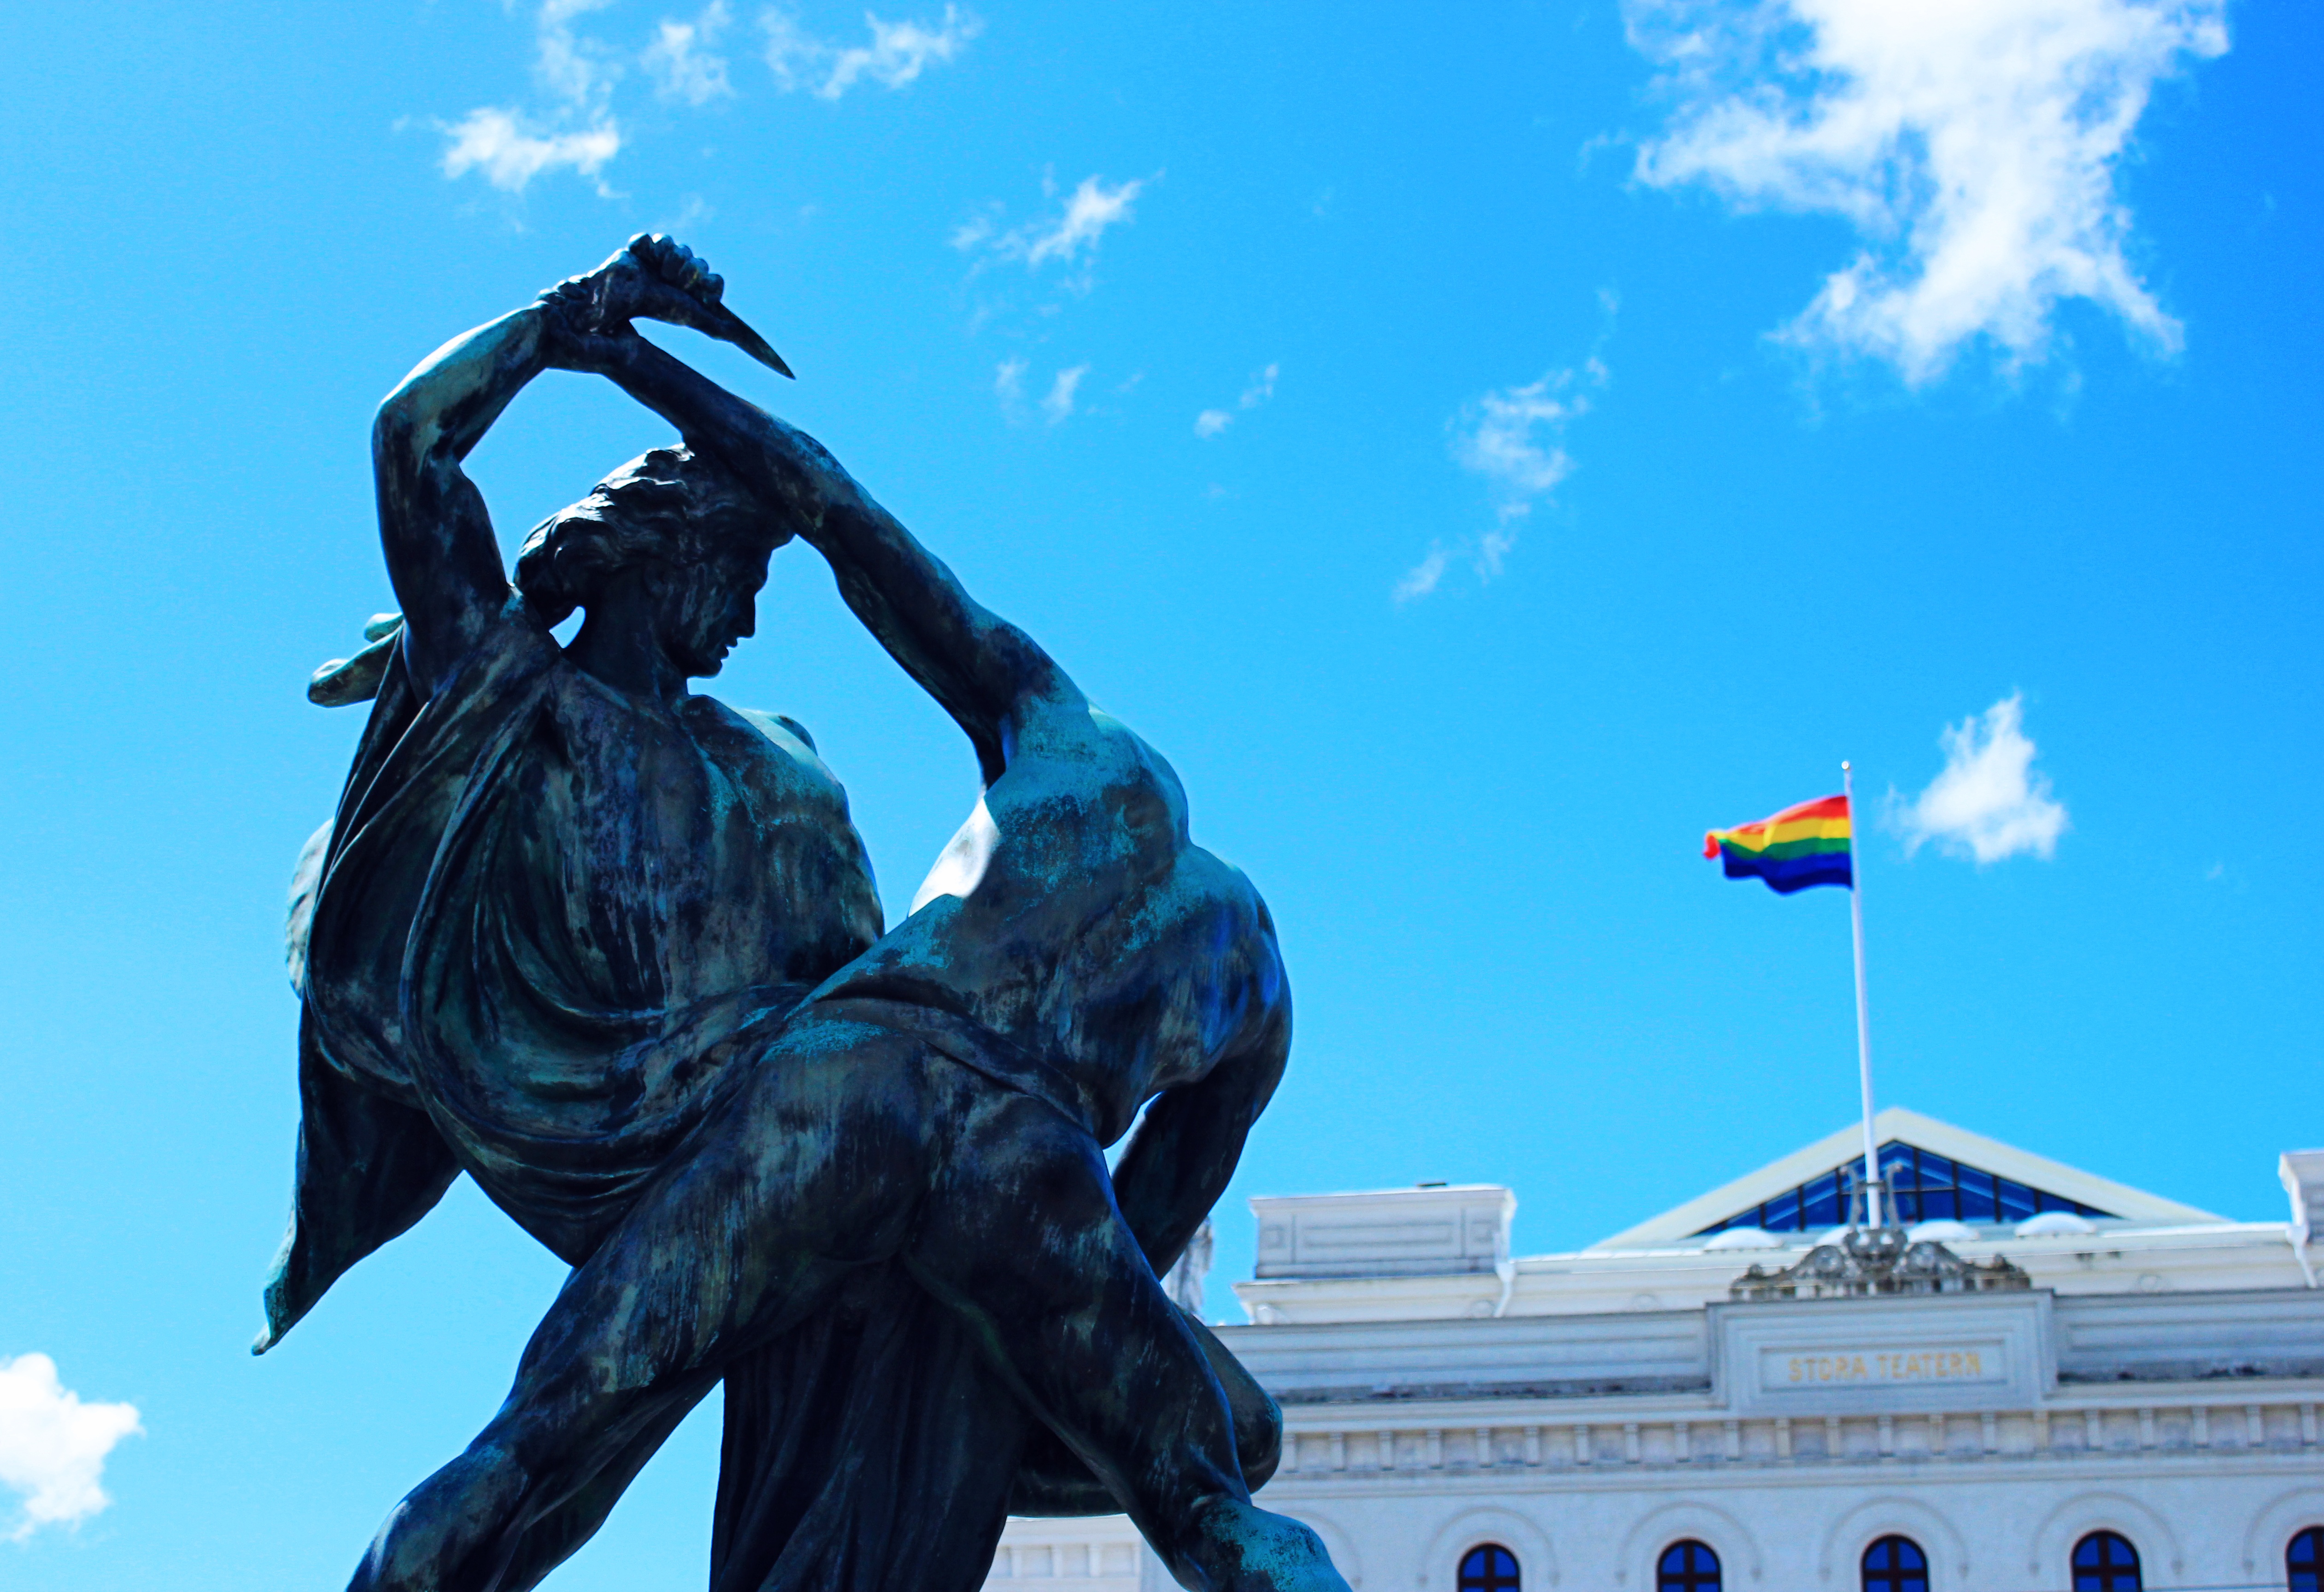
monument, statue, blue, screenshot, atmosphere of earth